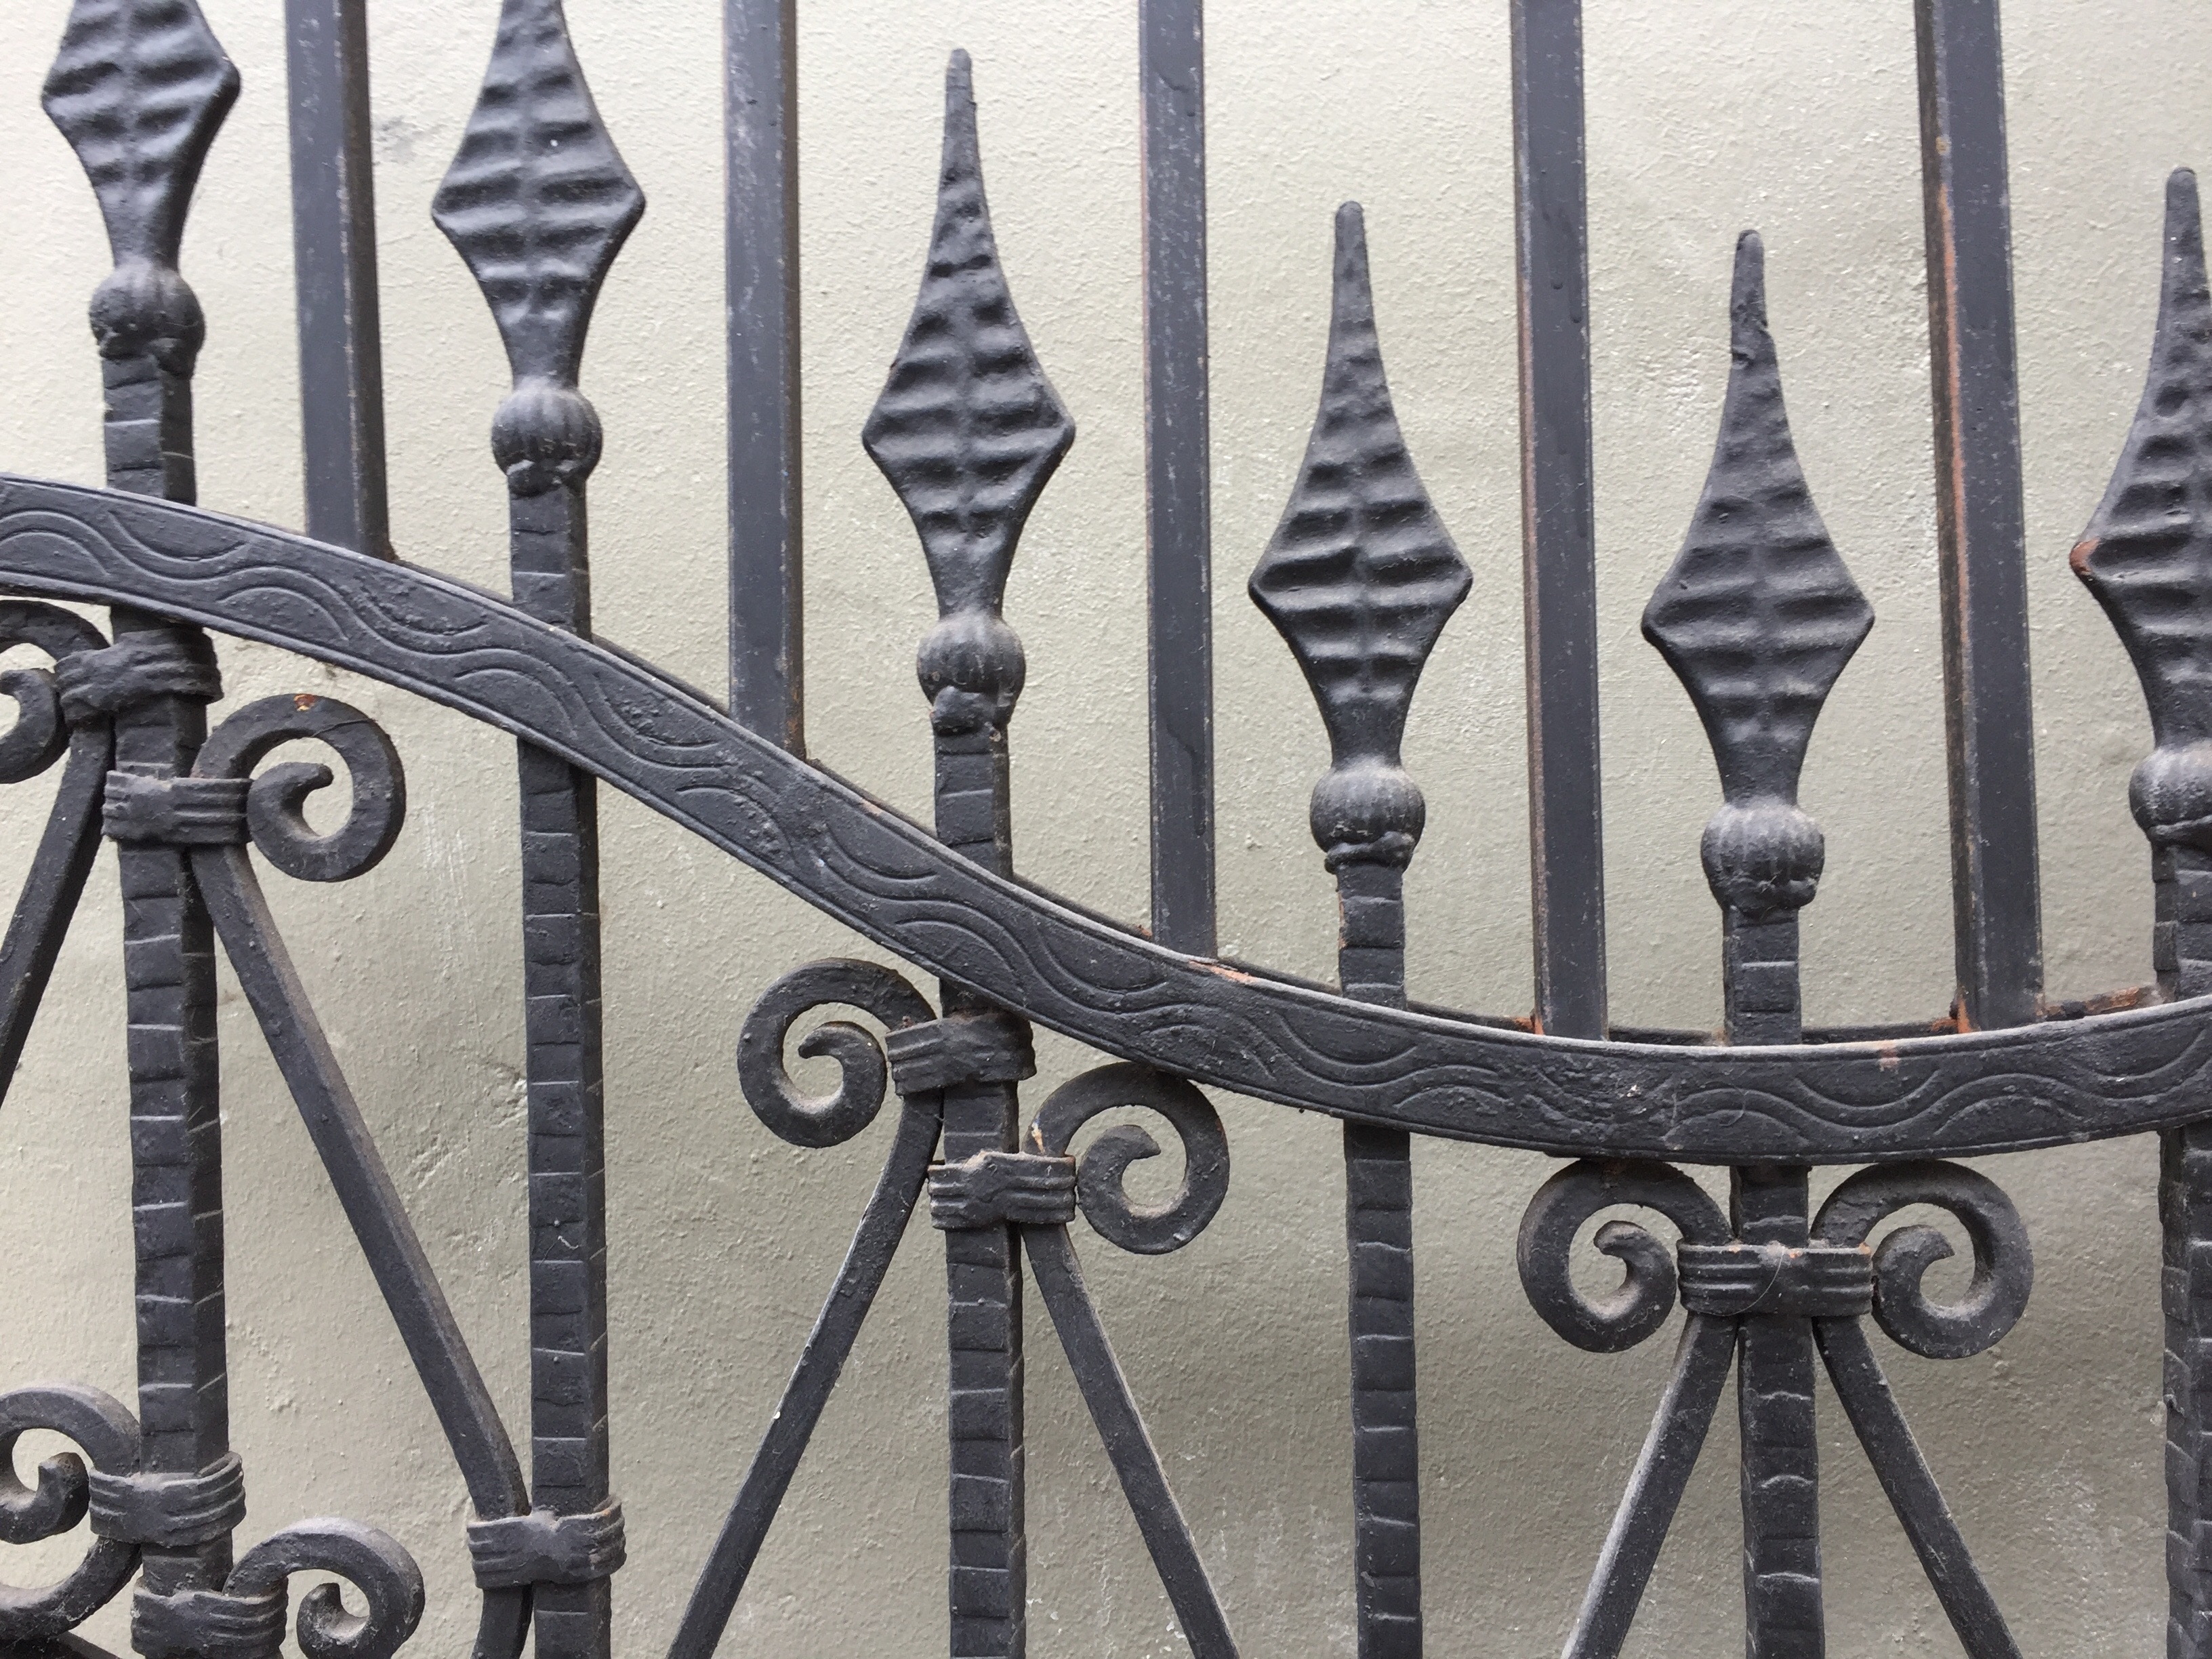
metal, furniture, product, iron, bicycle frame, baluster